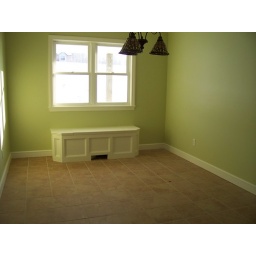
Finished window seat in the dining room